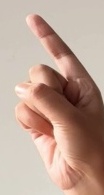
ASL sign: Z